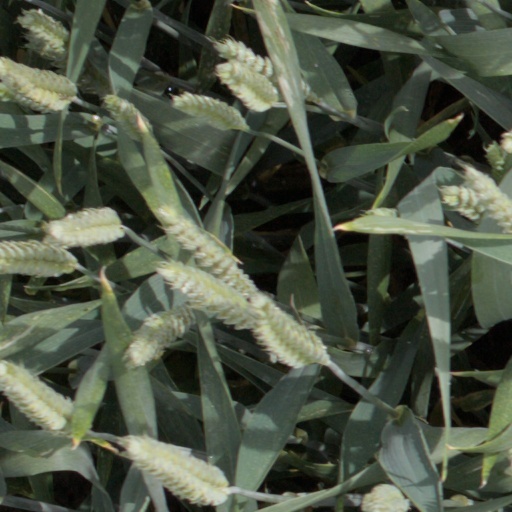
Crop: wheat